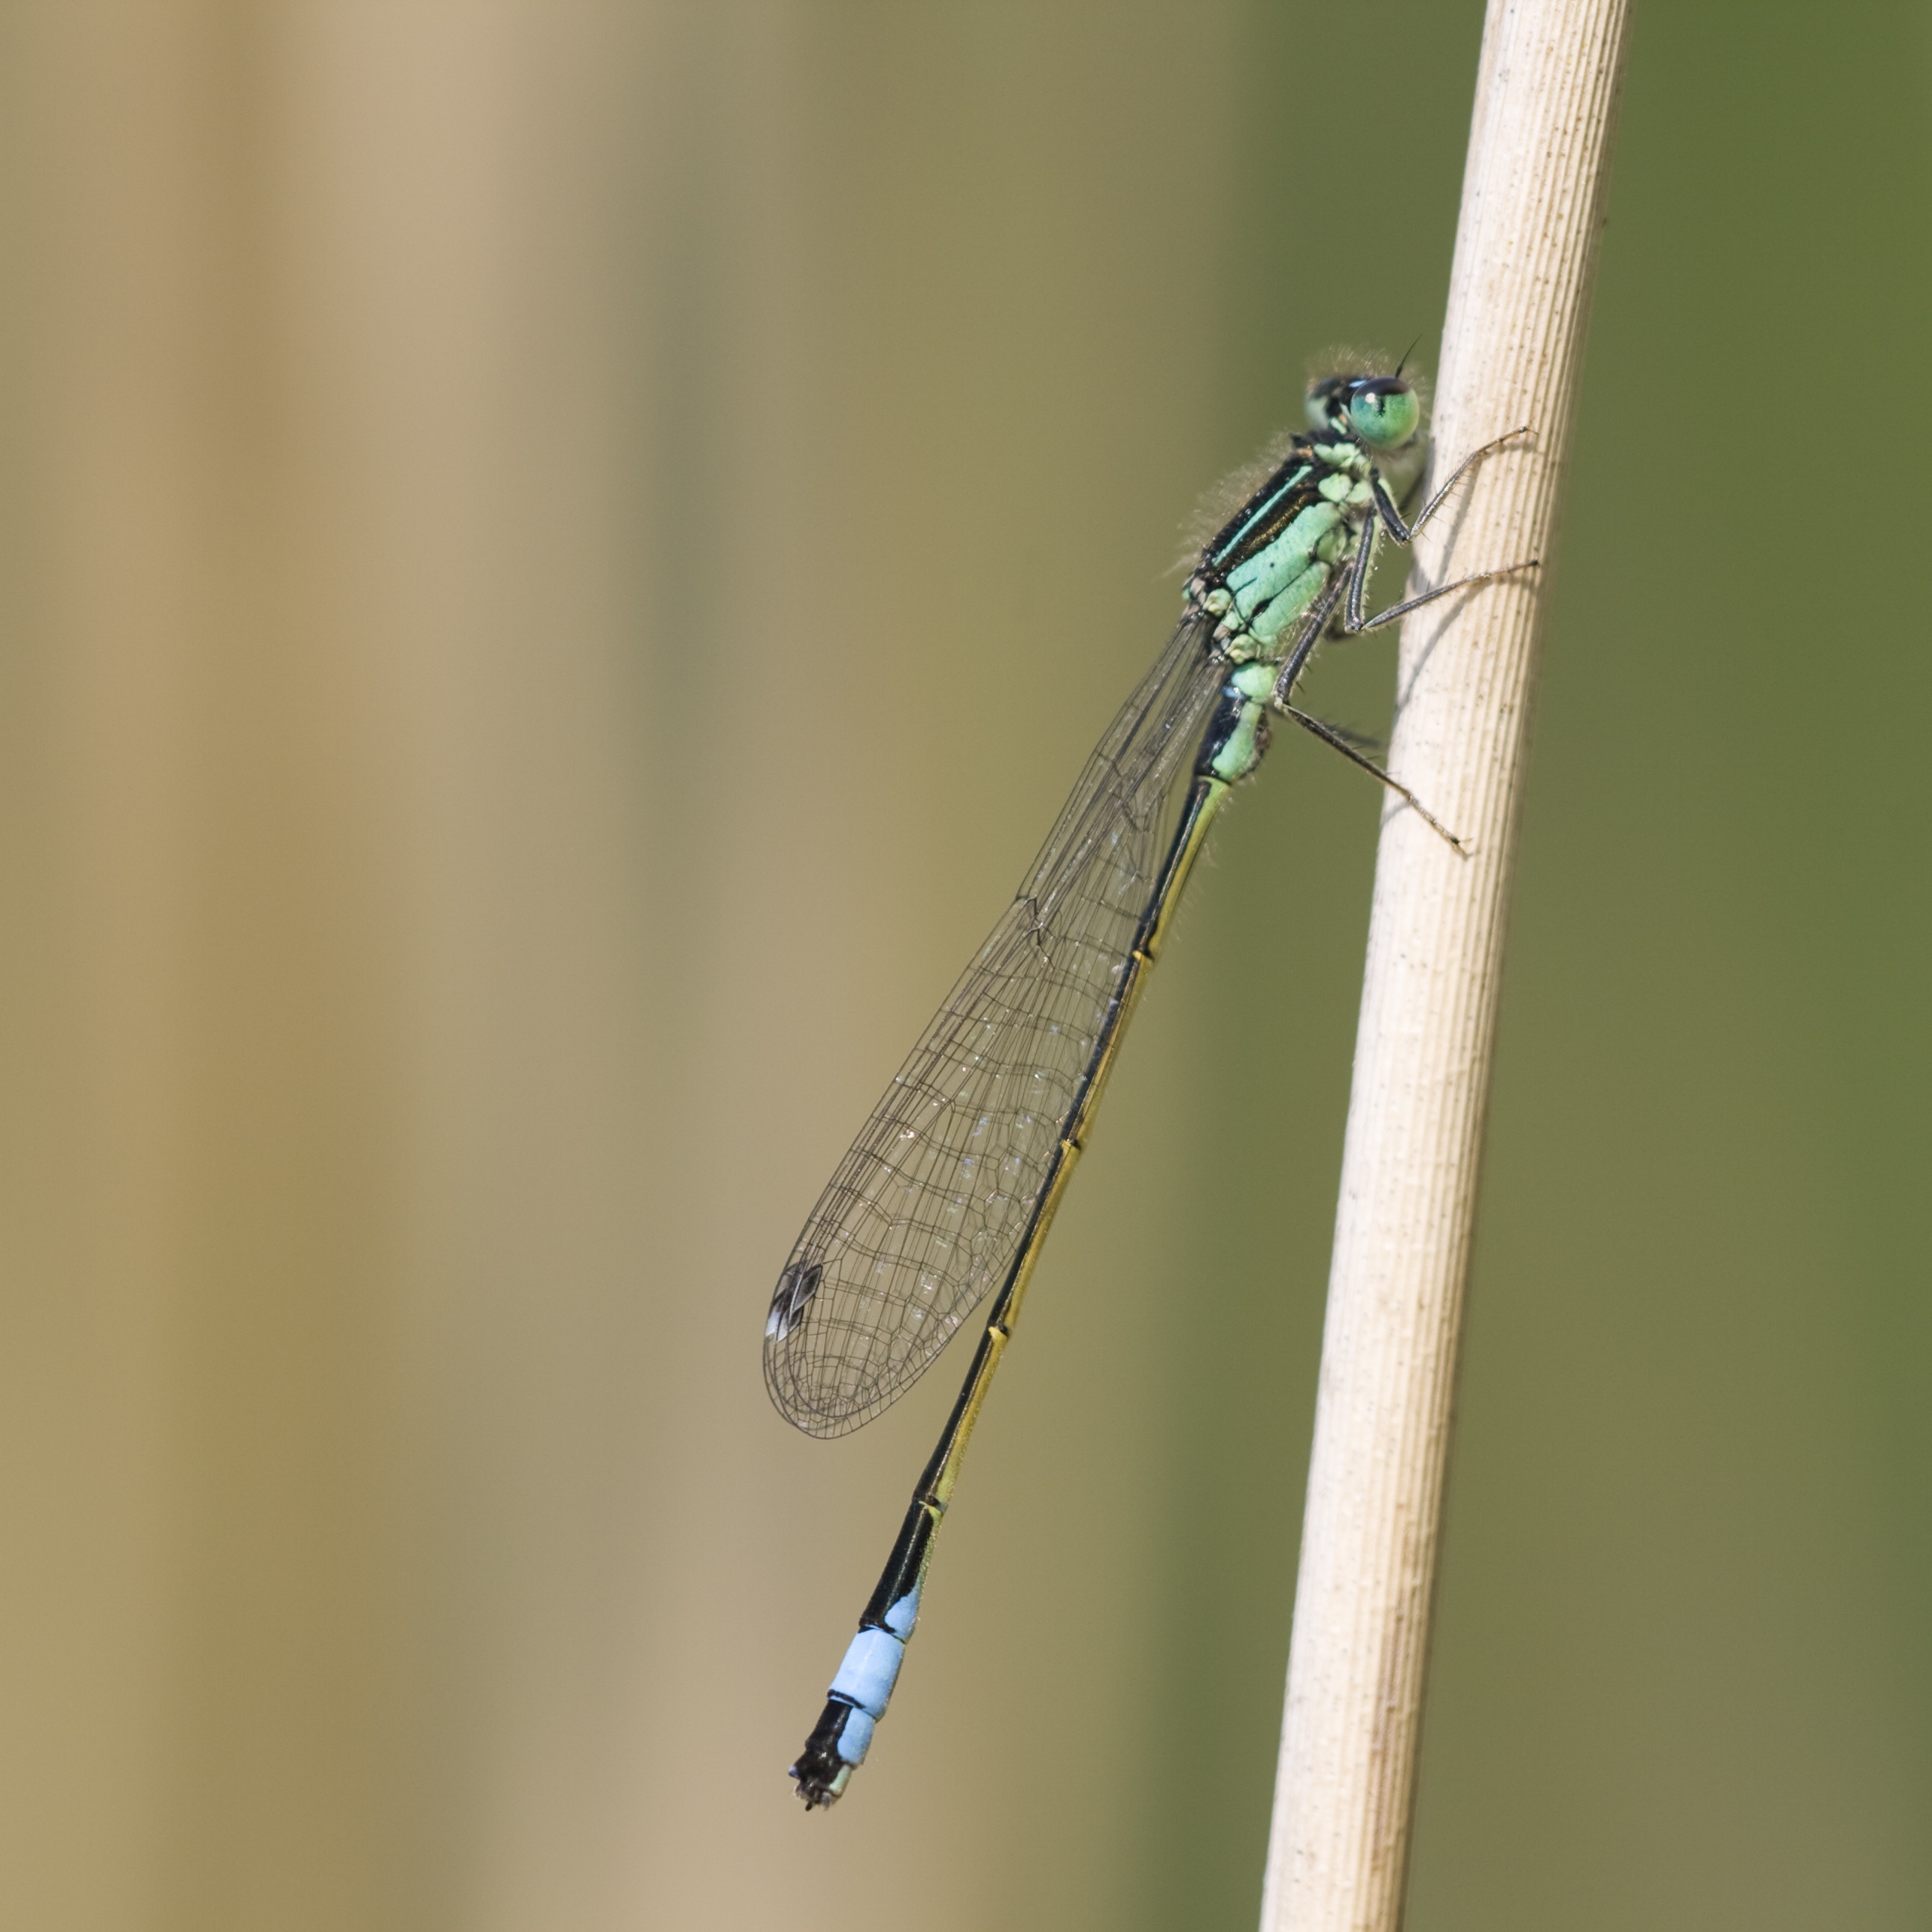
wing, green, insect, rest, fauna, invertebrate, close up, dragonfly, damselfly, adult, macro photography, arthropod, plant stem, dragonflies and damseflies, net winged insects